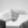
ASL letter: H